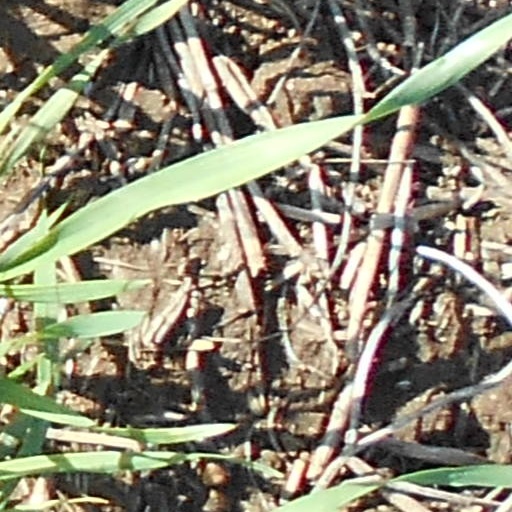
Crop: wheat